Marie Curie

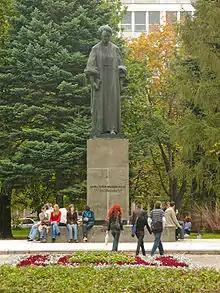
Marie Curie Monument in Lublin

International recognition for her work had been growing to new heights, and the Royal Swedish Academy of Sciences, overcoming opposition prompted by the Langevin scandal, honoured her a second time, with the 1911 Nobel Prize in Chemistry. This award was "in recognition of her services to the advancement of chemistry by the discovery of the elements radium and polonium, by the isolation of radium and the study of the nature and compounds of this remarkable element." Because of the negative publicity due to her affair with Langevin, the chair of the Nobel committee, Svante Arrhenius, attempted to prevent her attendance at the official ceremony for her Nobel Prize in Chemistry, citing her questionable moral standing. Curie replied that she would be present at the ceremony, because "the prize has been given to her for her discovery of polonium and radium" and that "there is no relation between her scientific work and the facts of her private life".